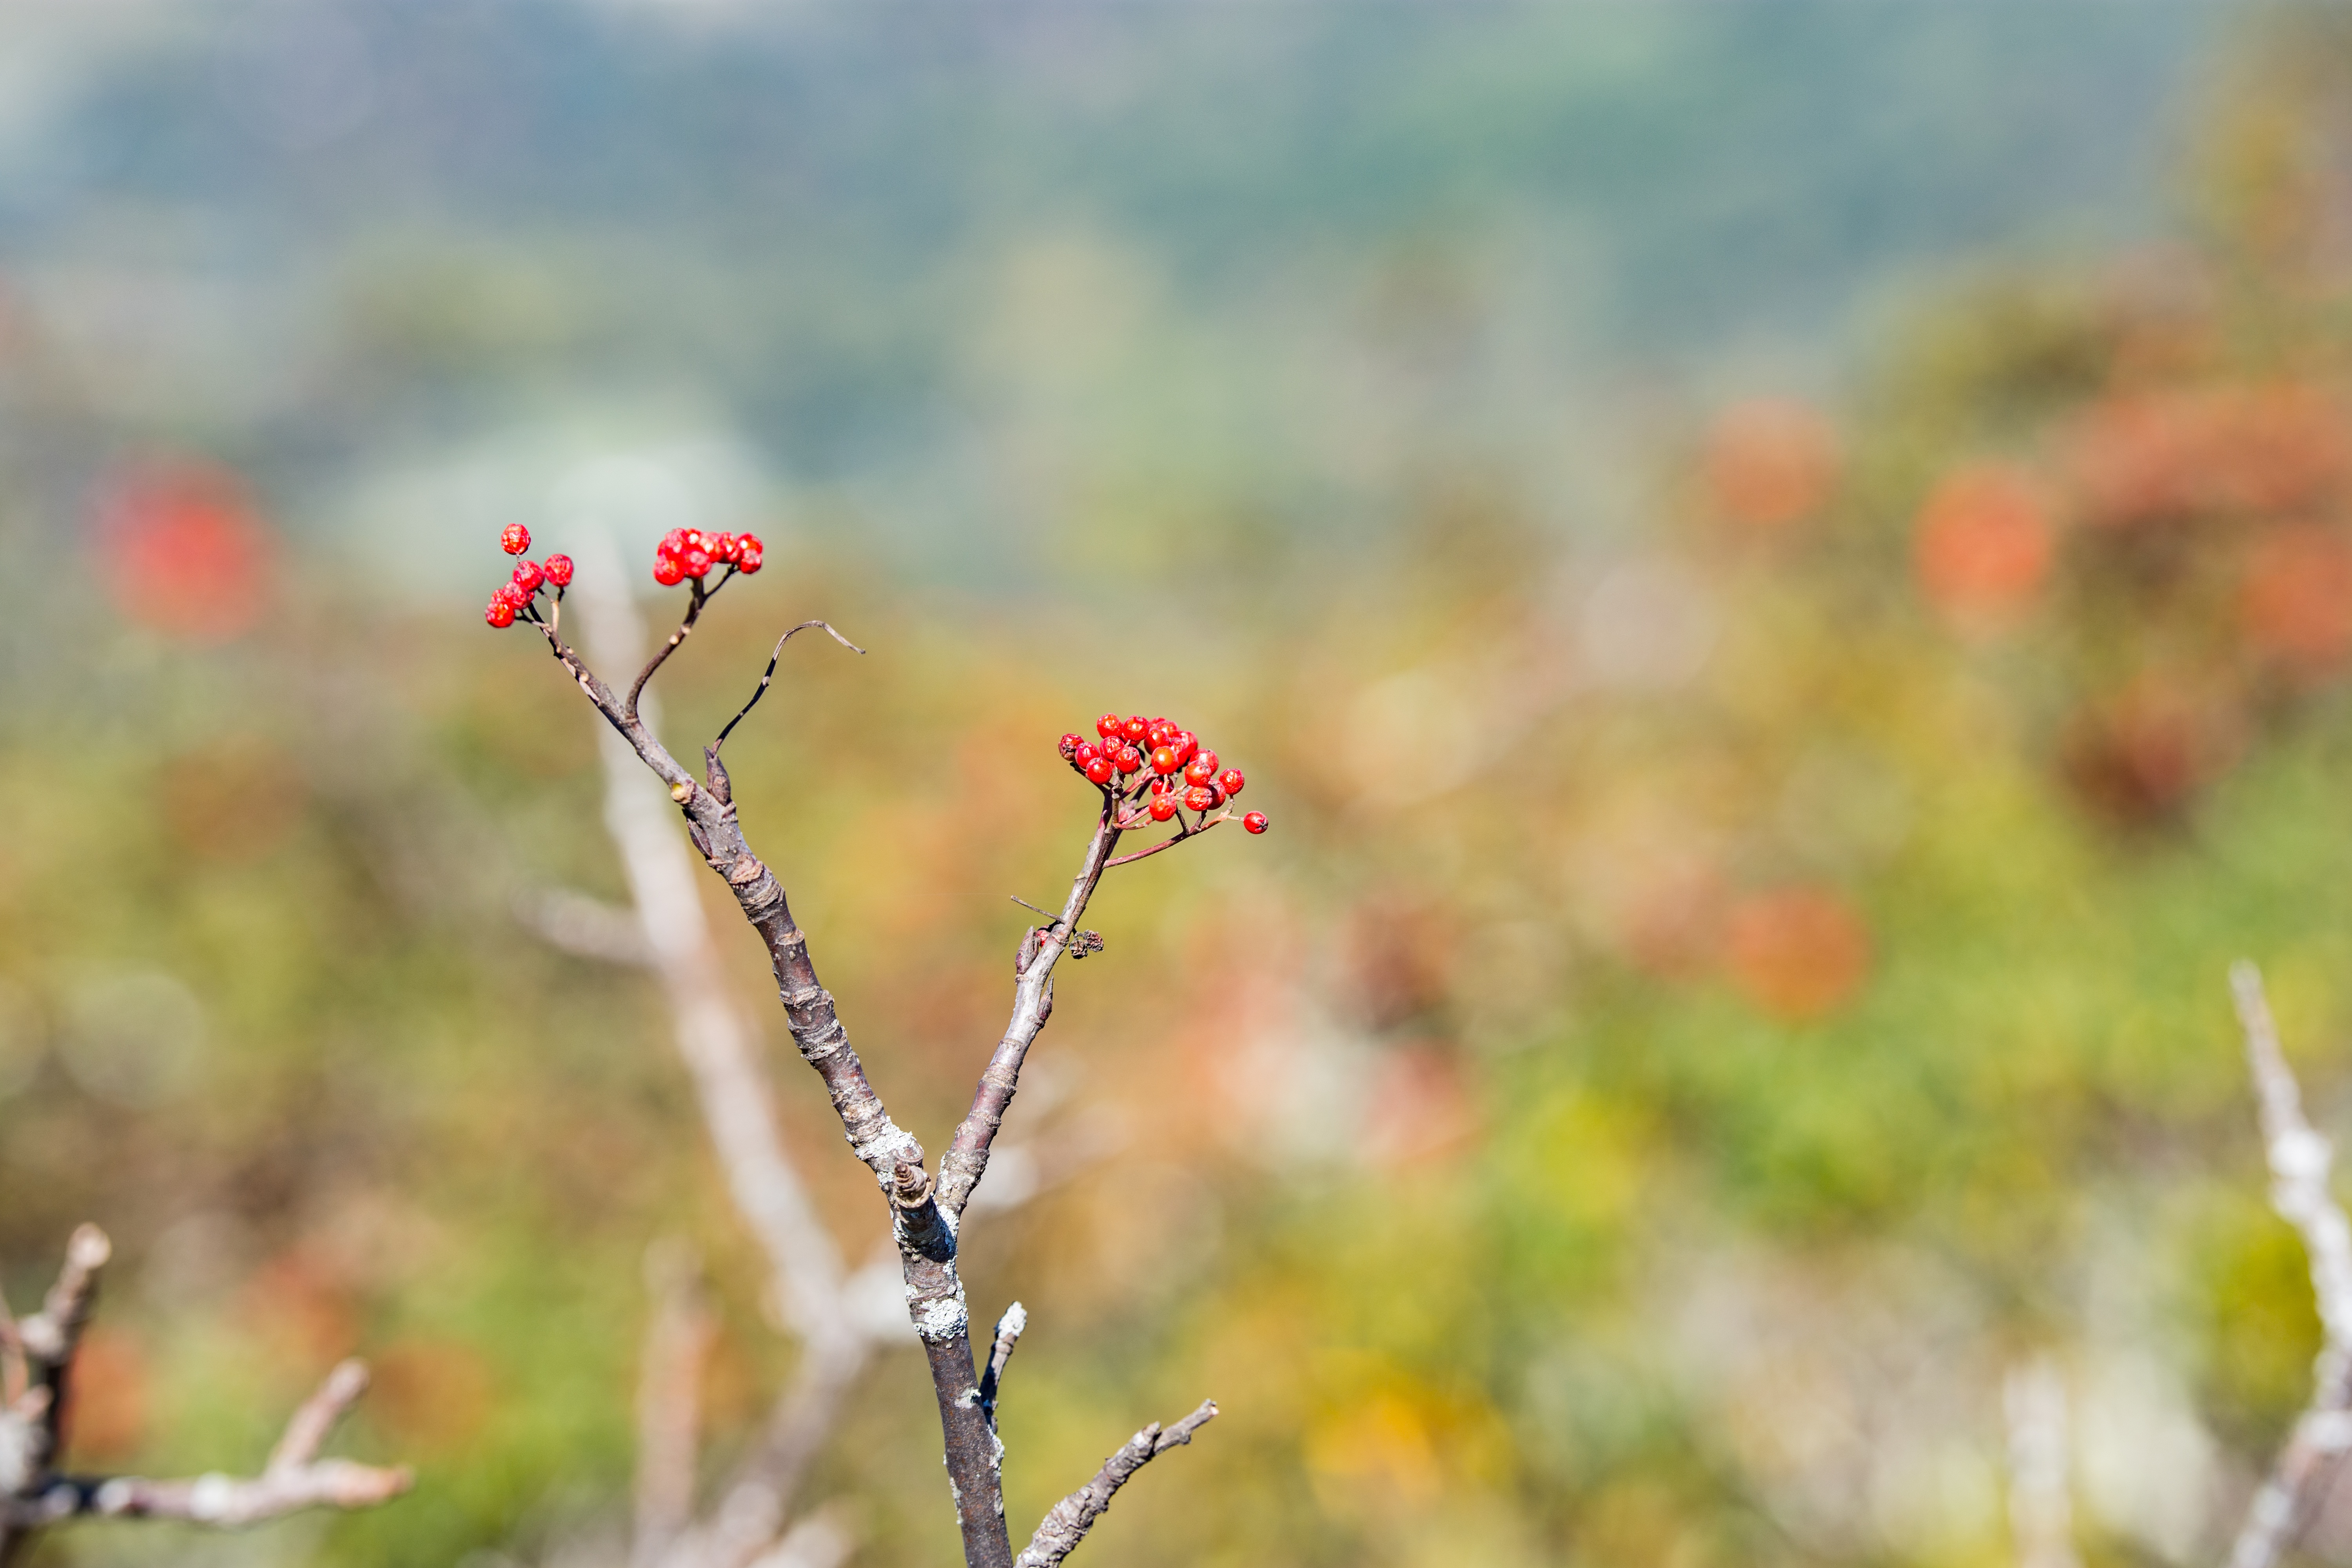
nature, grass, branch, blossom, plant, field, meadow, prairie, leaf, flower, autumn, flora, wildflower, shrub, macro photography, flowering plant, grass family, plant stem, land plant